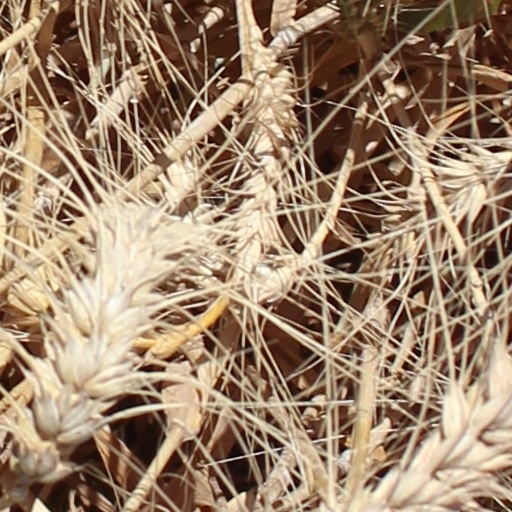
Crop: wheat